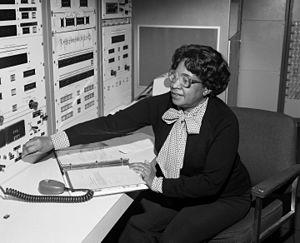
L'Unité de calcul de la zone ouest est un groupe de mathématiciennes afro-américaines qui ont travaillé comme calculatrices humaines au Centre de recherche Langley du NACA de 1943 à 1958.
Les Figures de l'ombre est un drame biographique américain coécrit, coproduit et réalisé par Theodore Melfi, sorti en 2016.